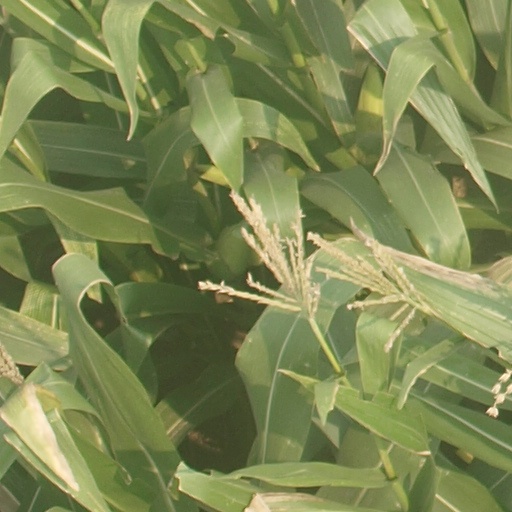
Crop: maize; corn